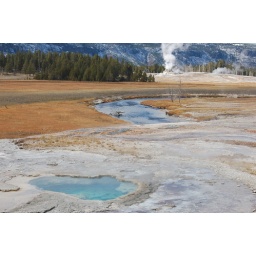
This is looking from geyser hill board walk by Depression geyser over the Firehole river towards Castle geyser.